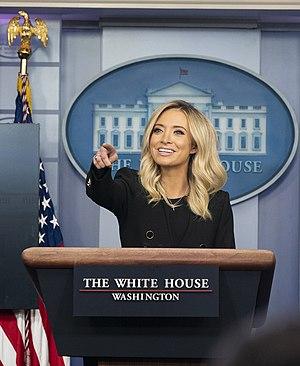
Kayleigh McEnany, née le 18 avril 1988 à Tampa, est une commentatrice politique et essayiste américaine. Ancienne chroniqueuse de la chaîne CNN, elle devient en 2017 porte-parole du Comité national républicain puis en 2019 porte-parole nationale de la campagne de réélection de Donald Trump. En 2020, elle est nommée porte-parole de la Maison-Blanche.